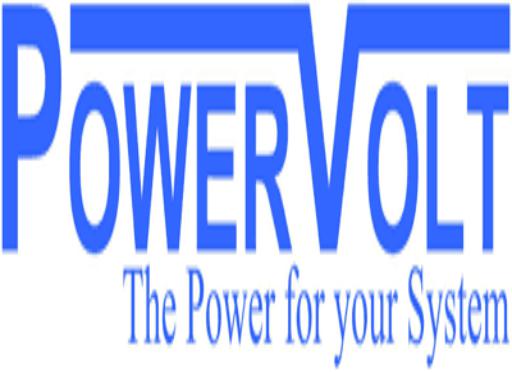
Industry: Necessities